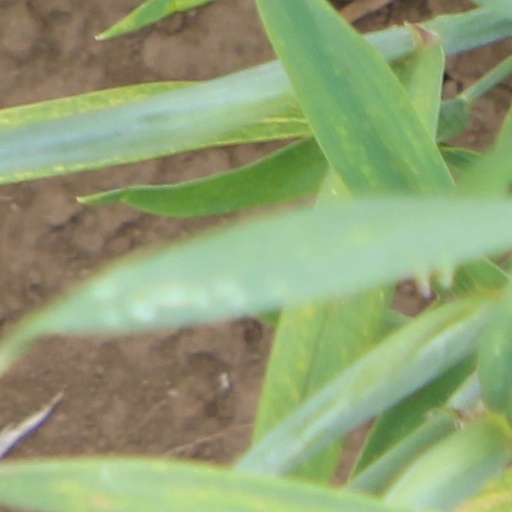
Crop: wheat